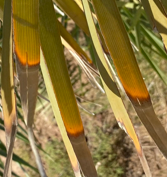
Label: Potassium Deficiency